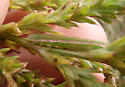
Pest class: wheathead_armyworm_Dargida_diffusa